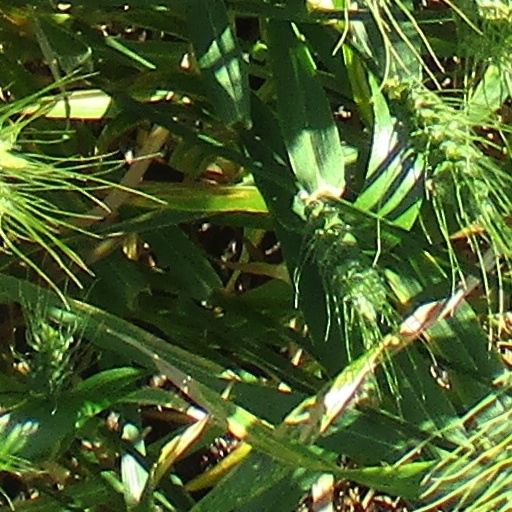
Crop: wheat